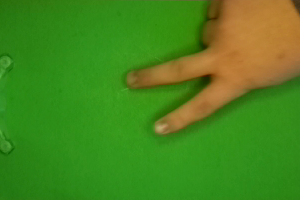
Label: scissors